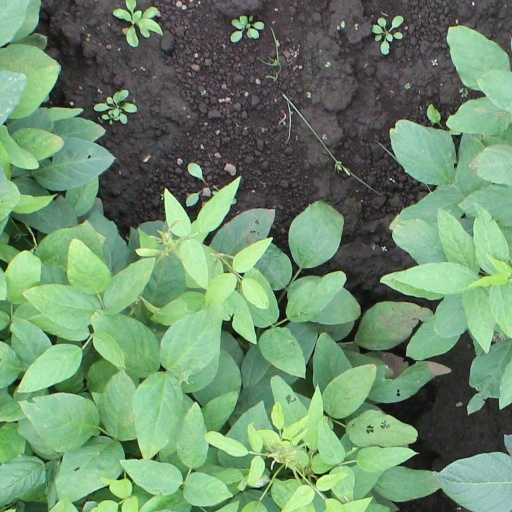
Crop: soybean